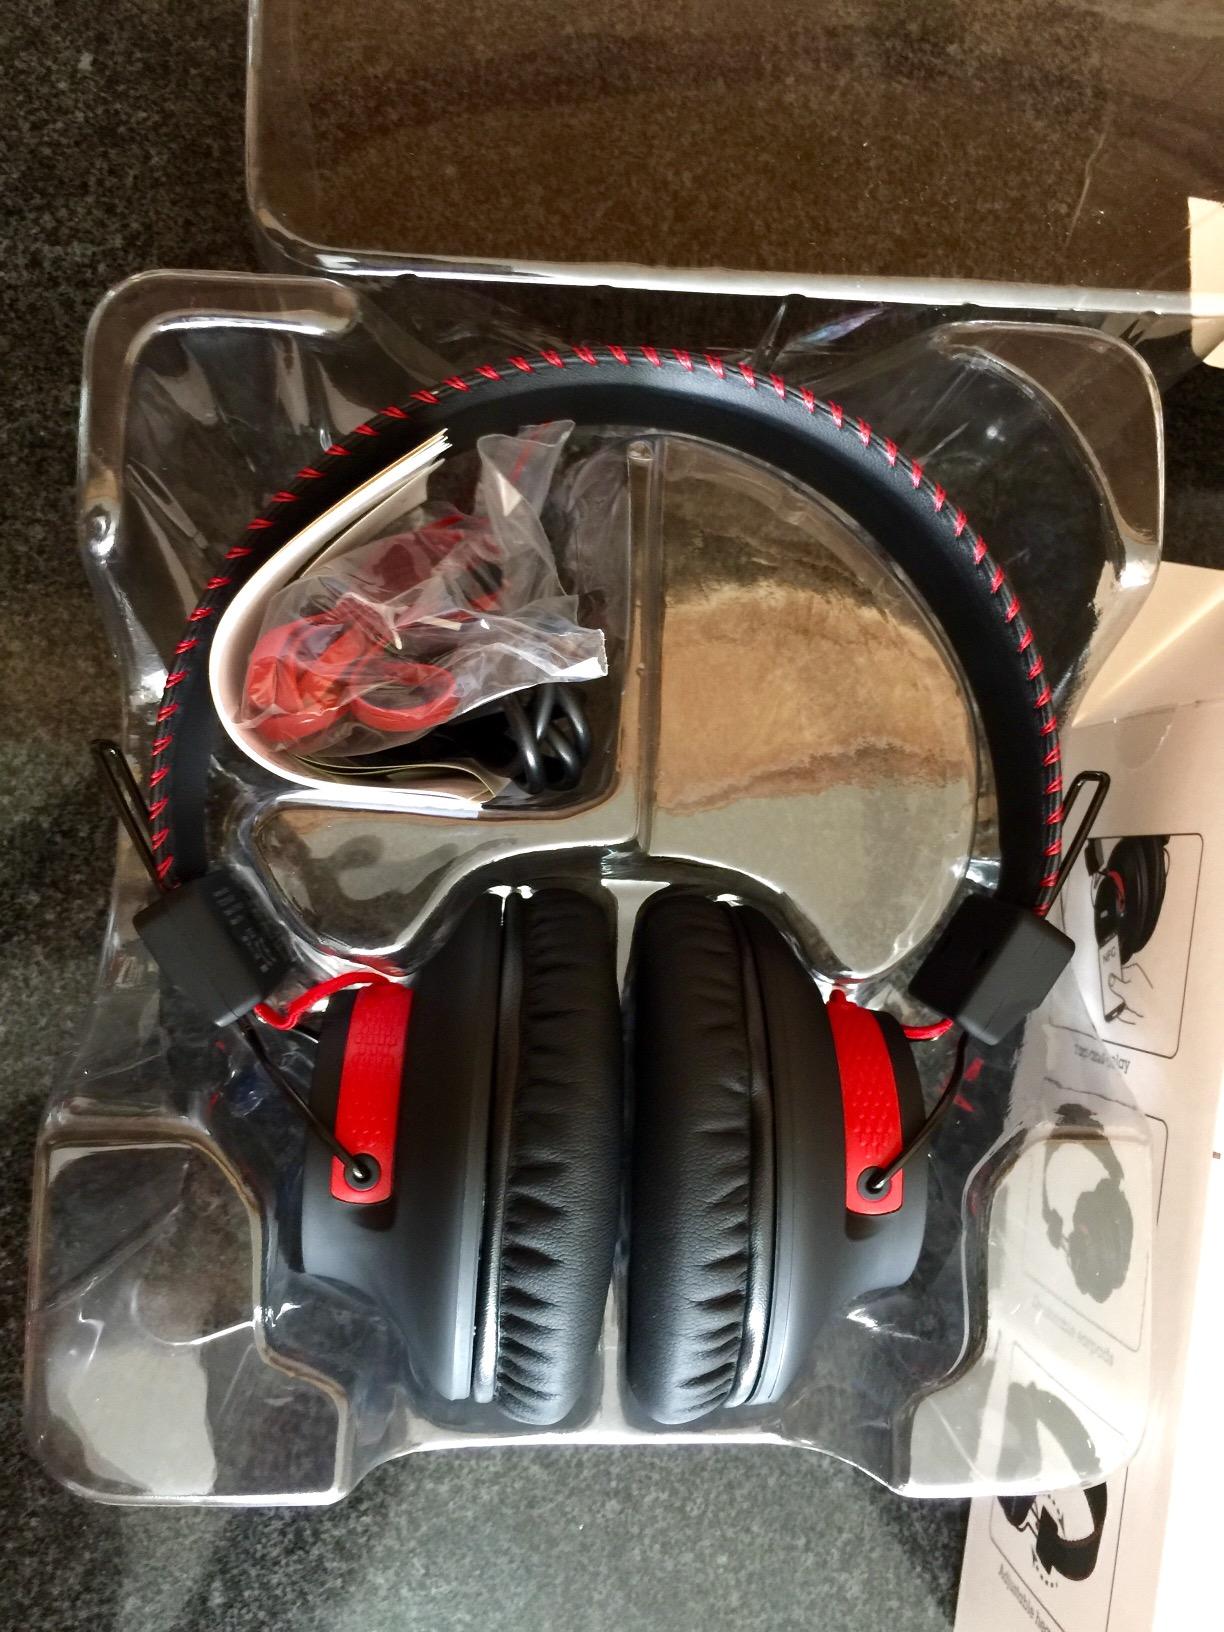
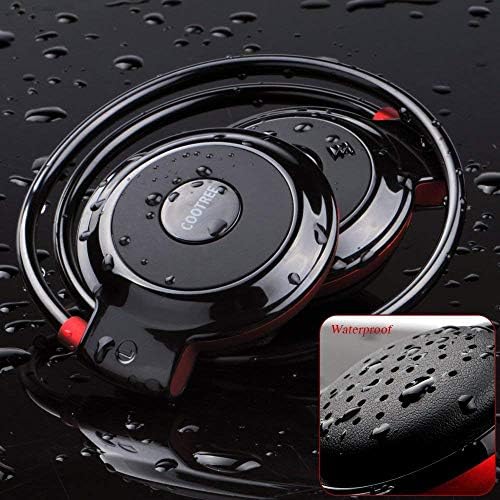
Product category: headphones
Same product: no